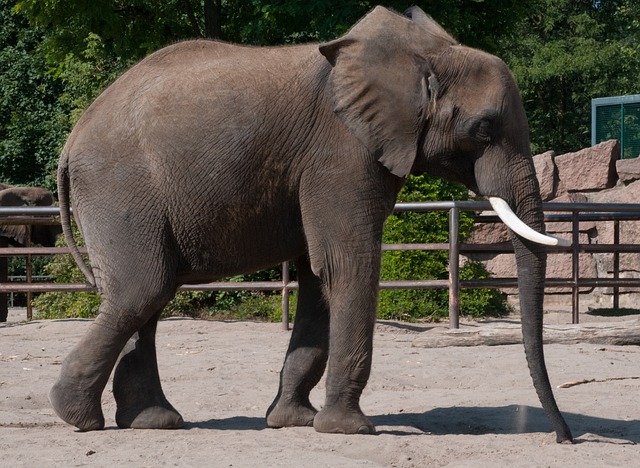
Label: elefante